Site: brandenburg
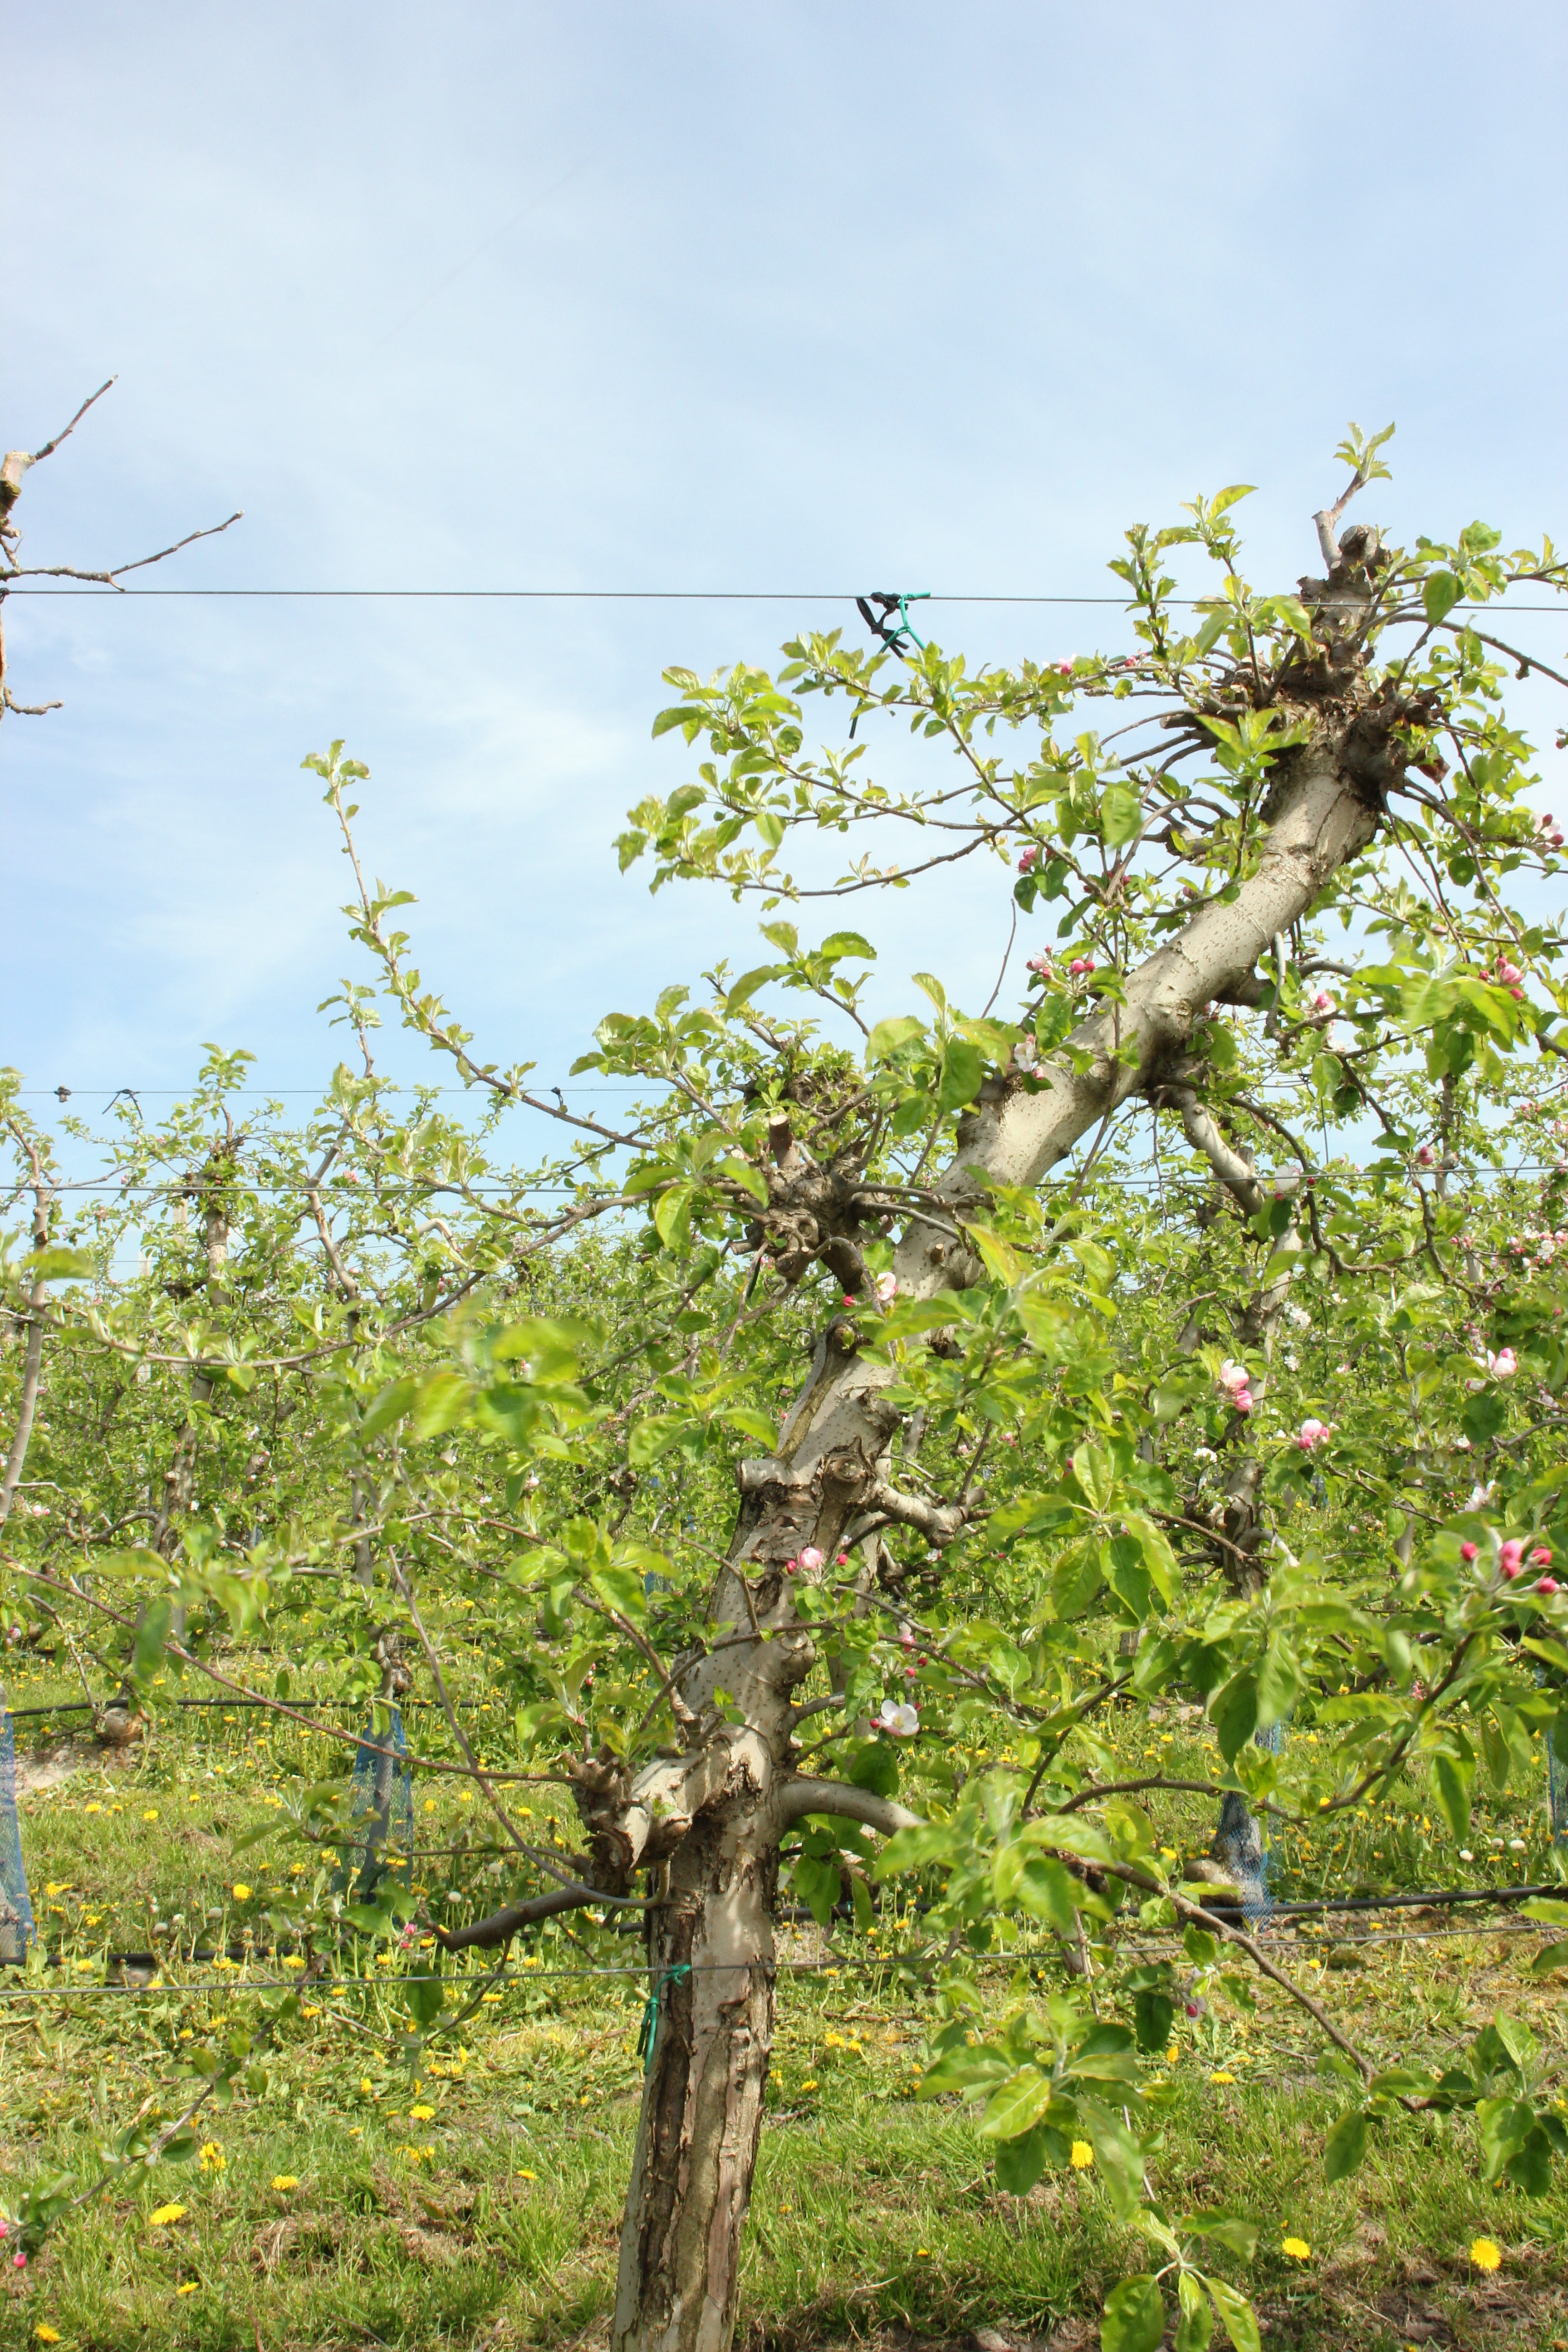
Growth stage (BBCH 60): Flowering